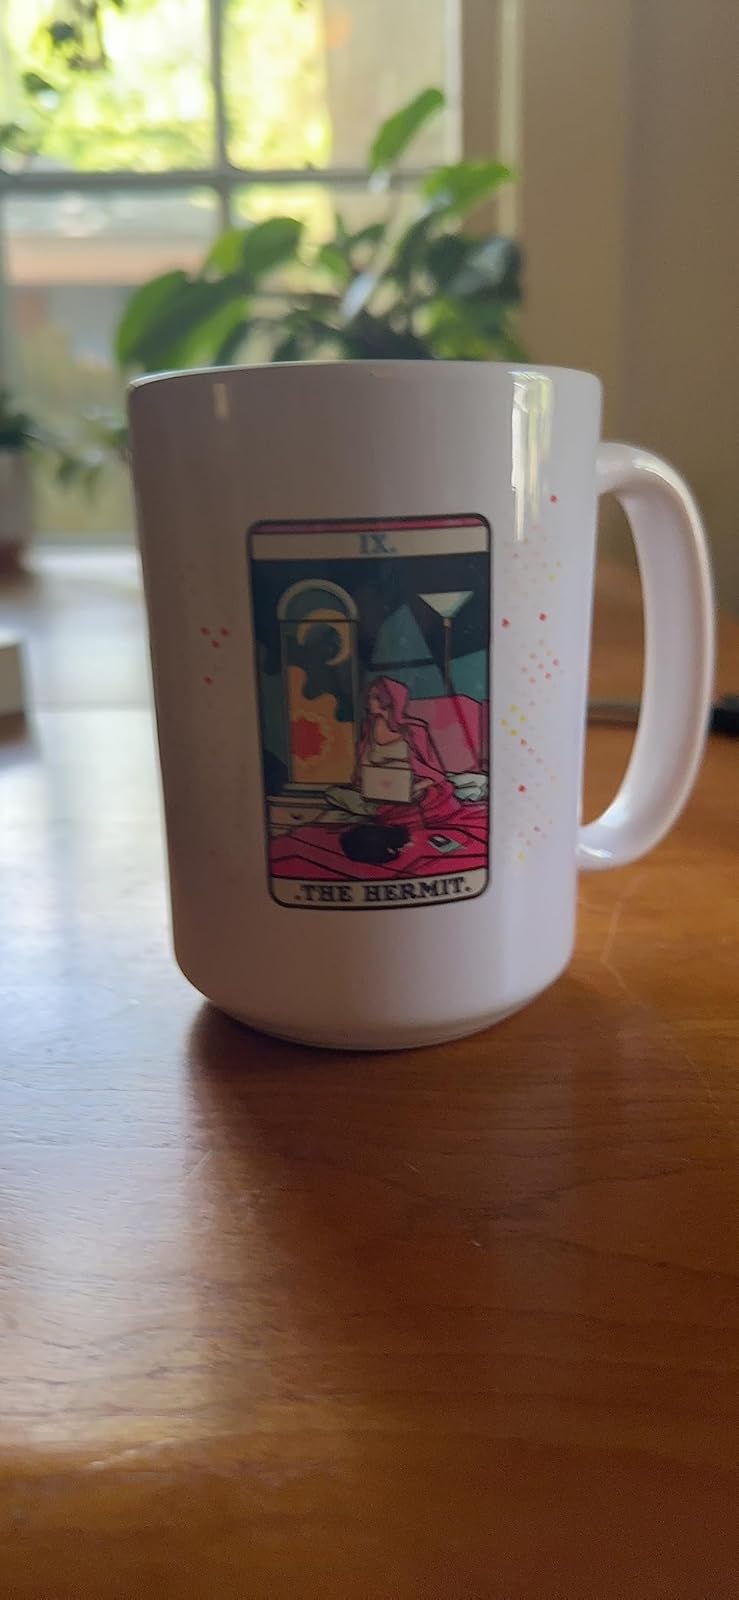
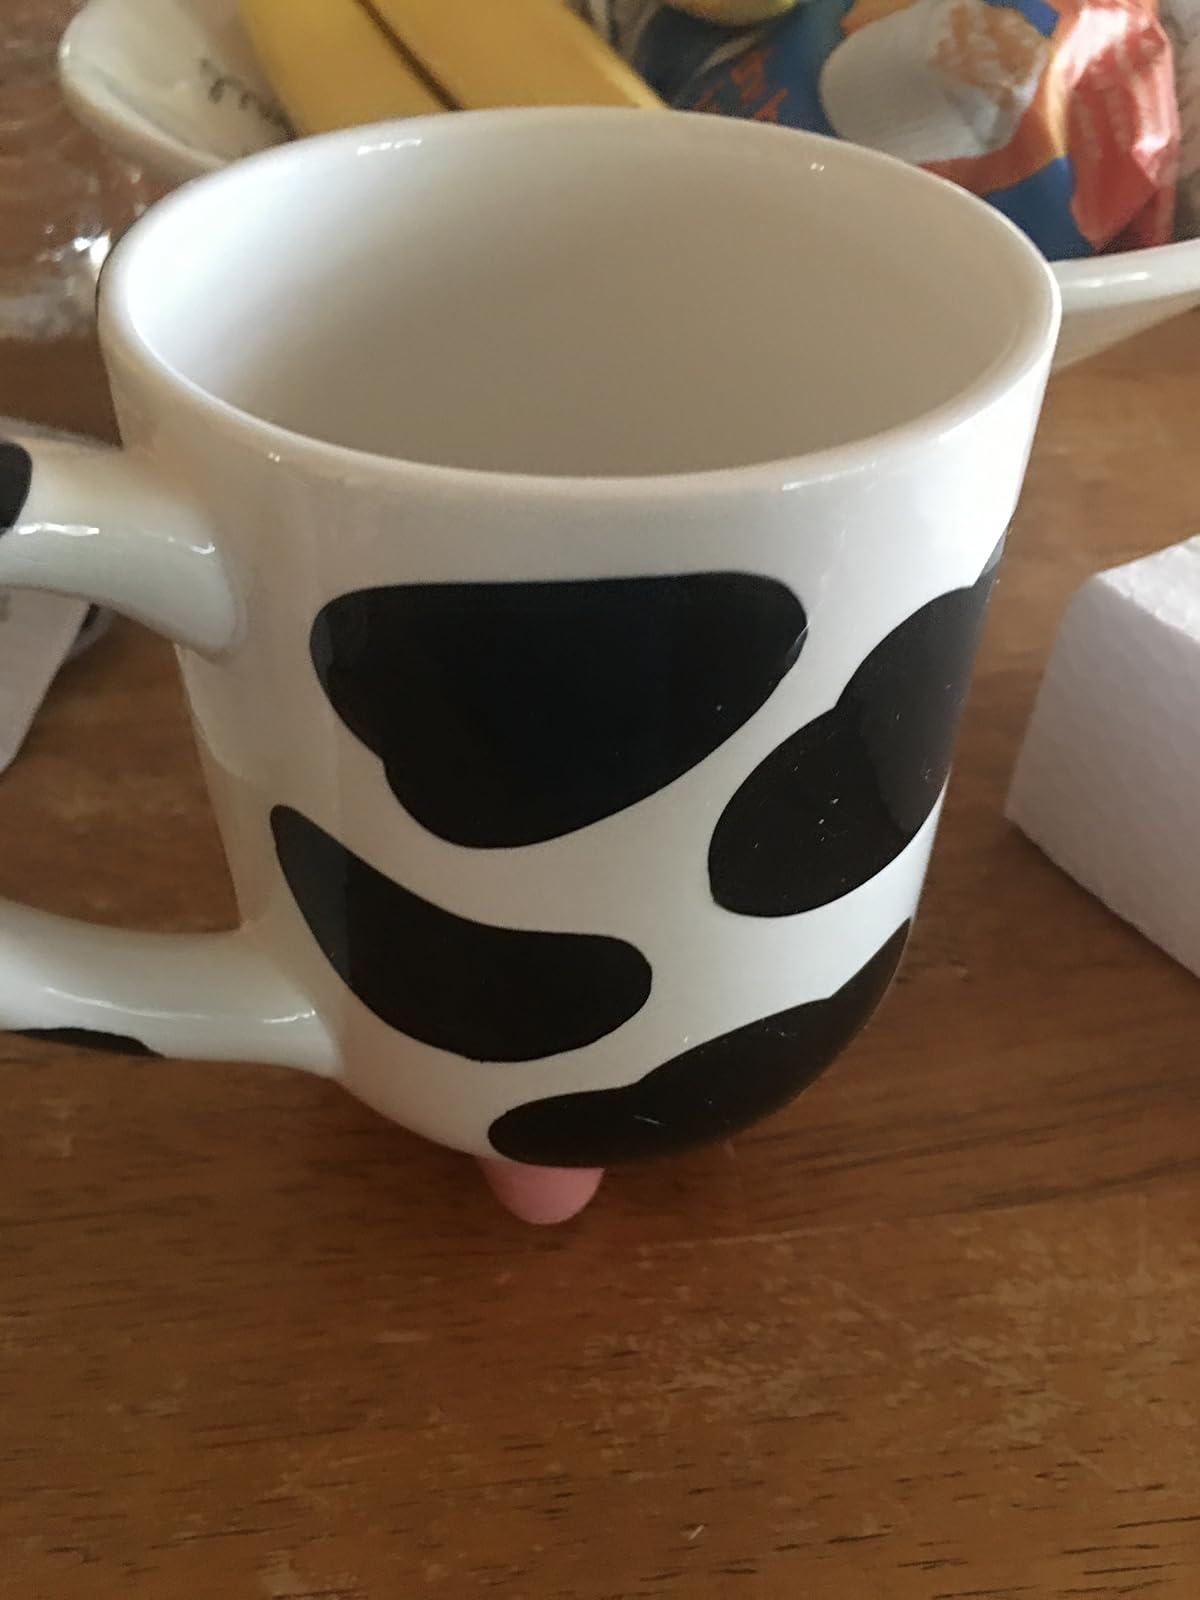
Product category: items_mug
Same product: no